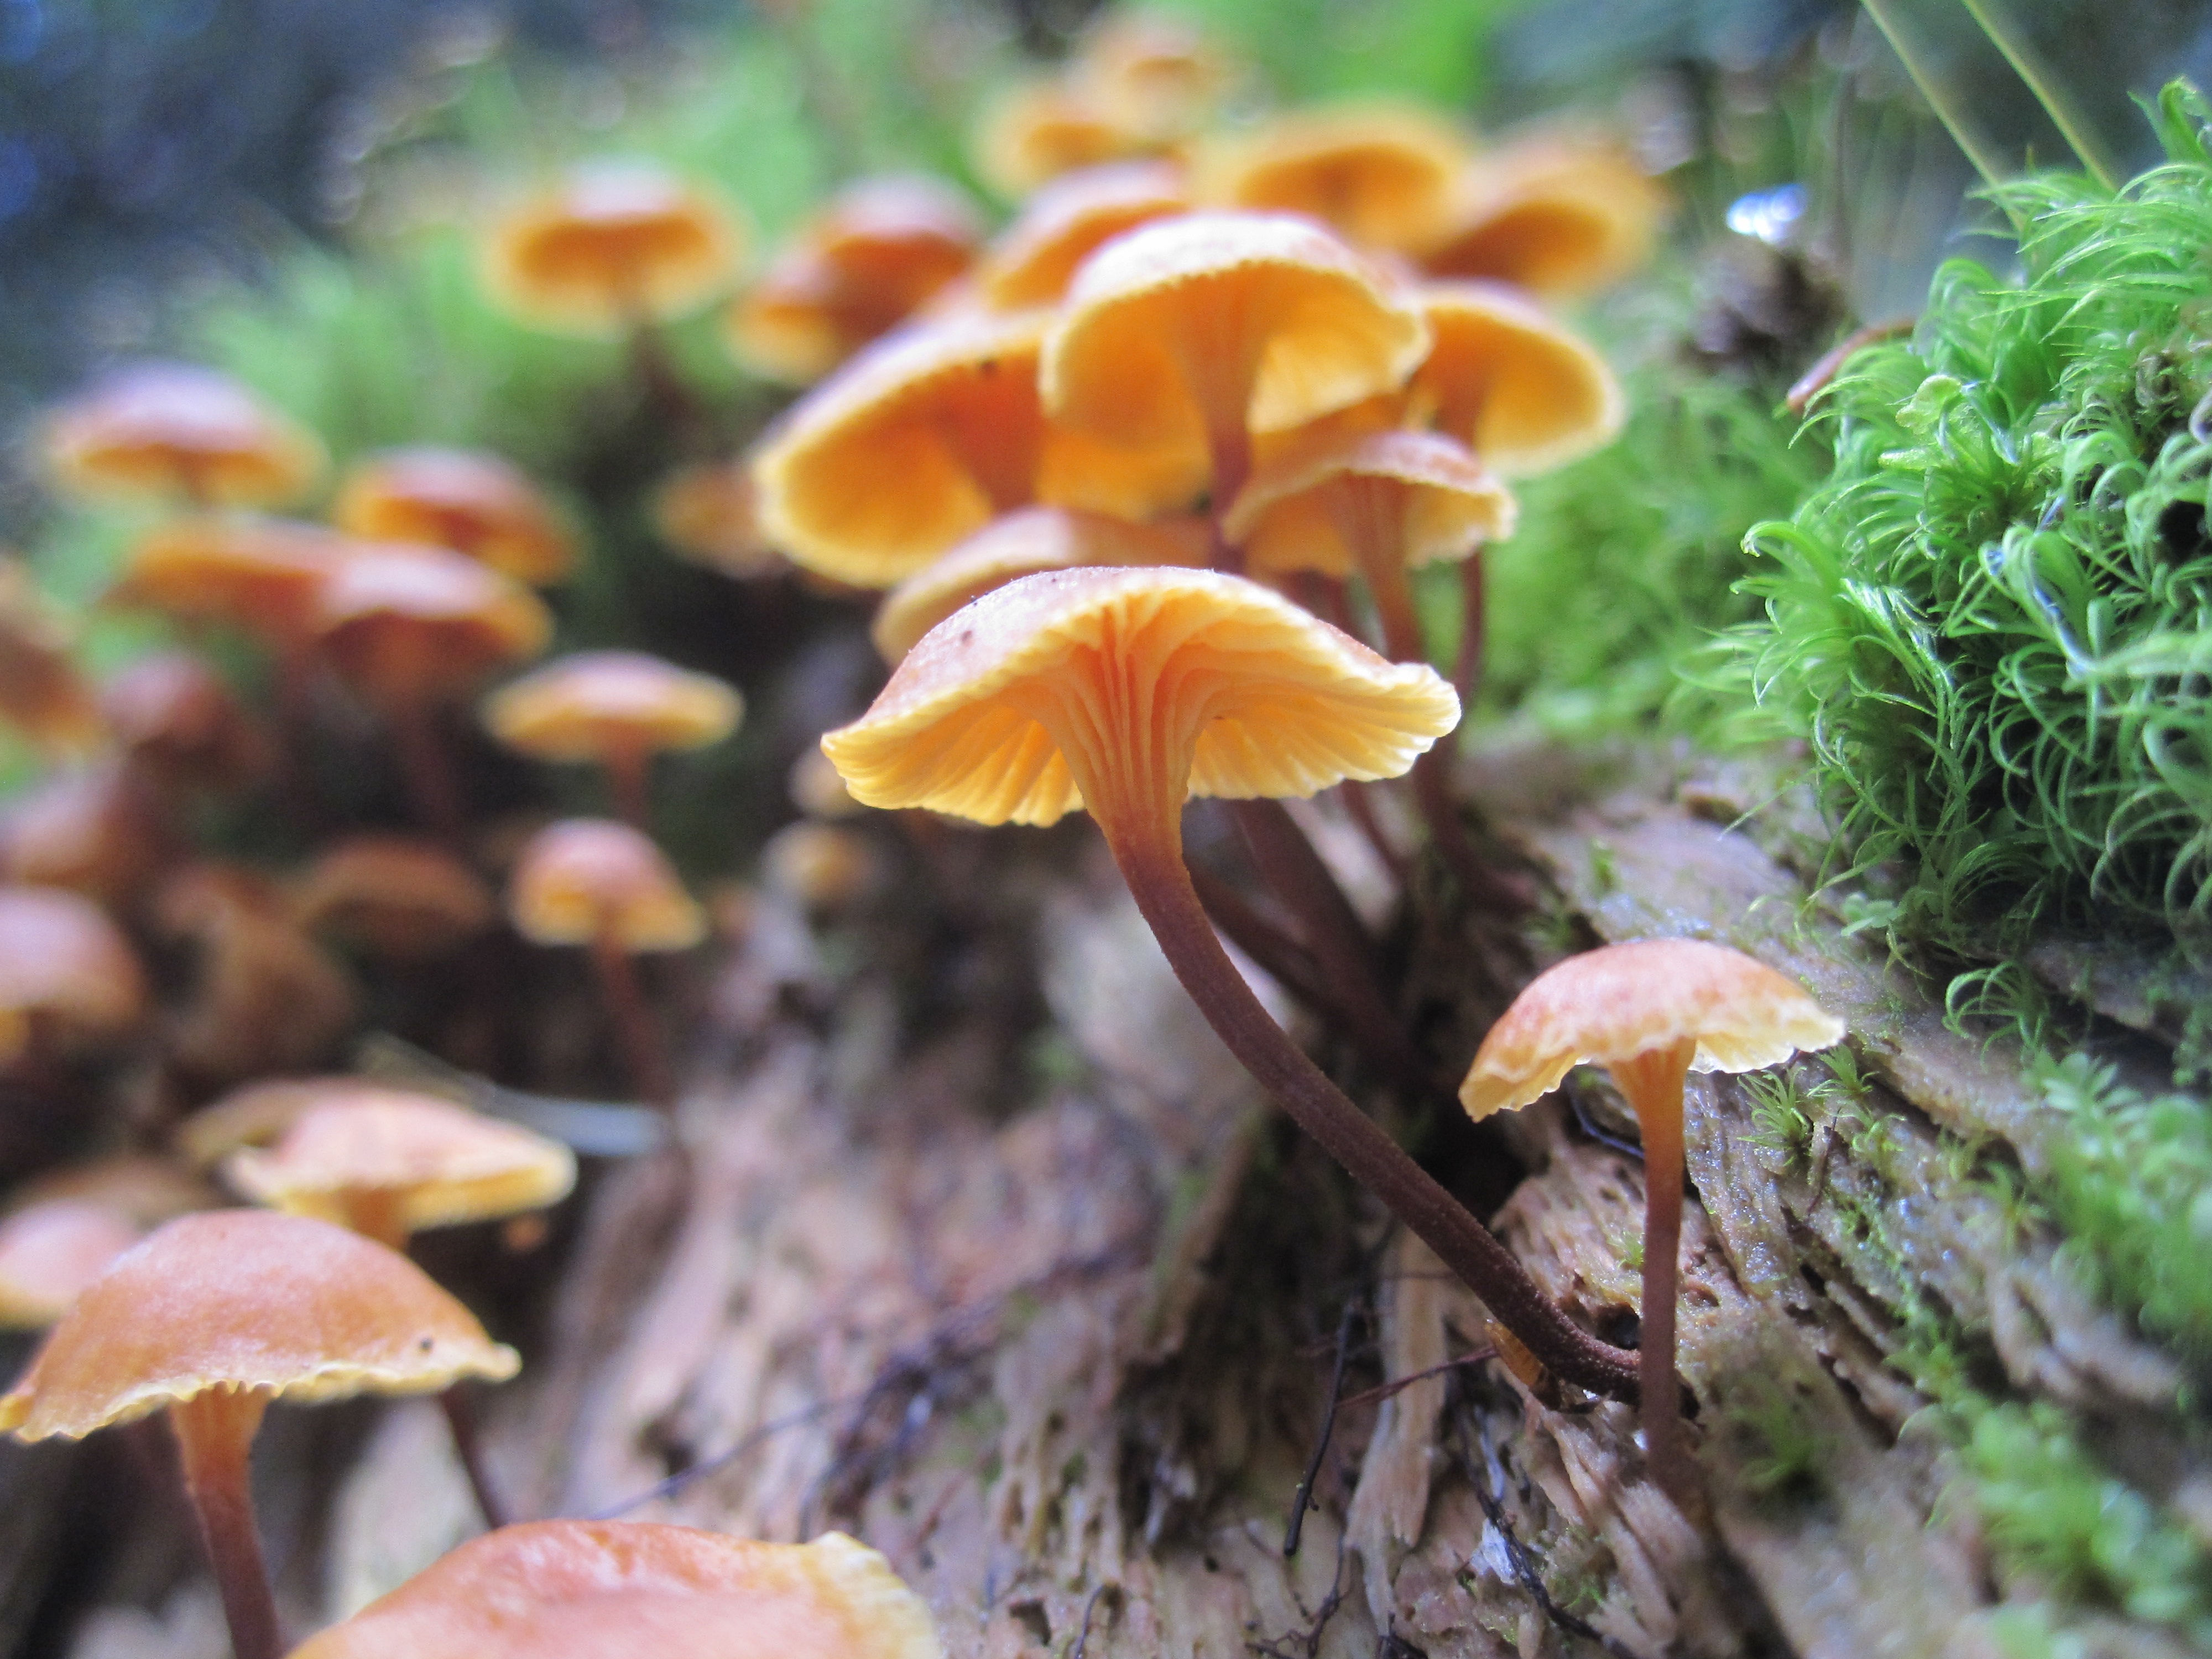
nature, forest, hiking, leaf, flower, wild, autumn, botany, mushroom, flora, fauna, fungus, fungi, woodland, agaric, macro photography, oyster mushroom, edible mushroom, medicinal mushroom